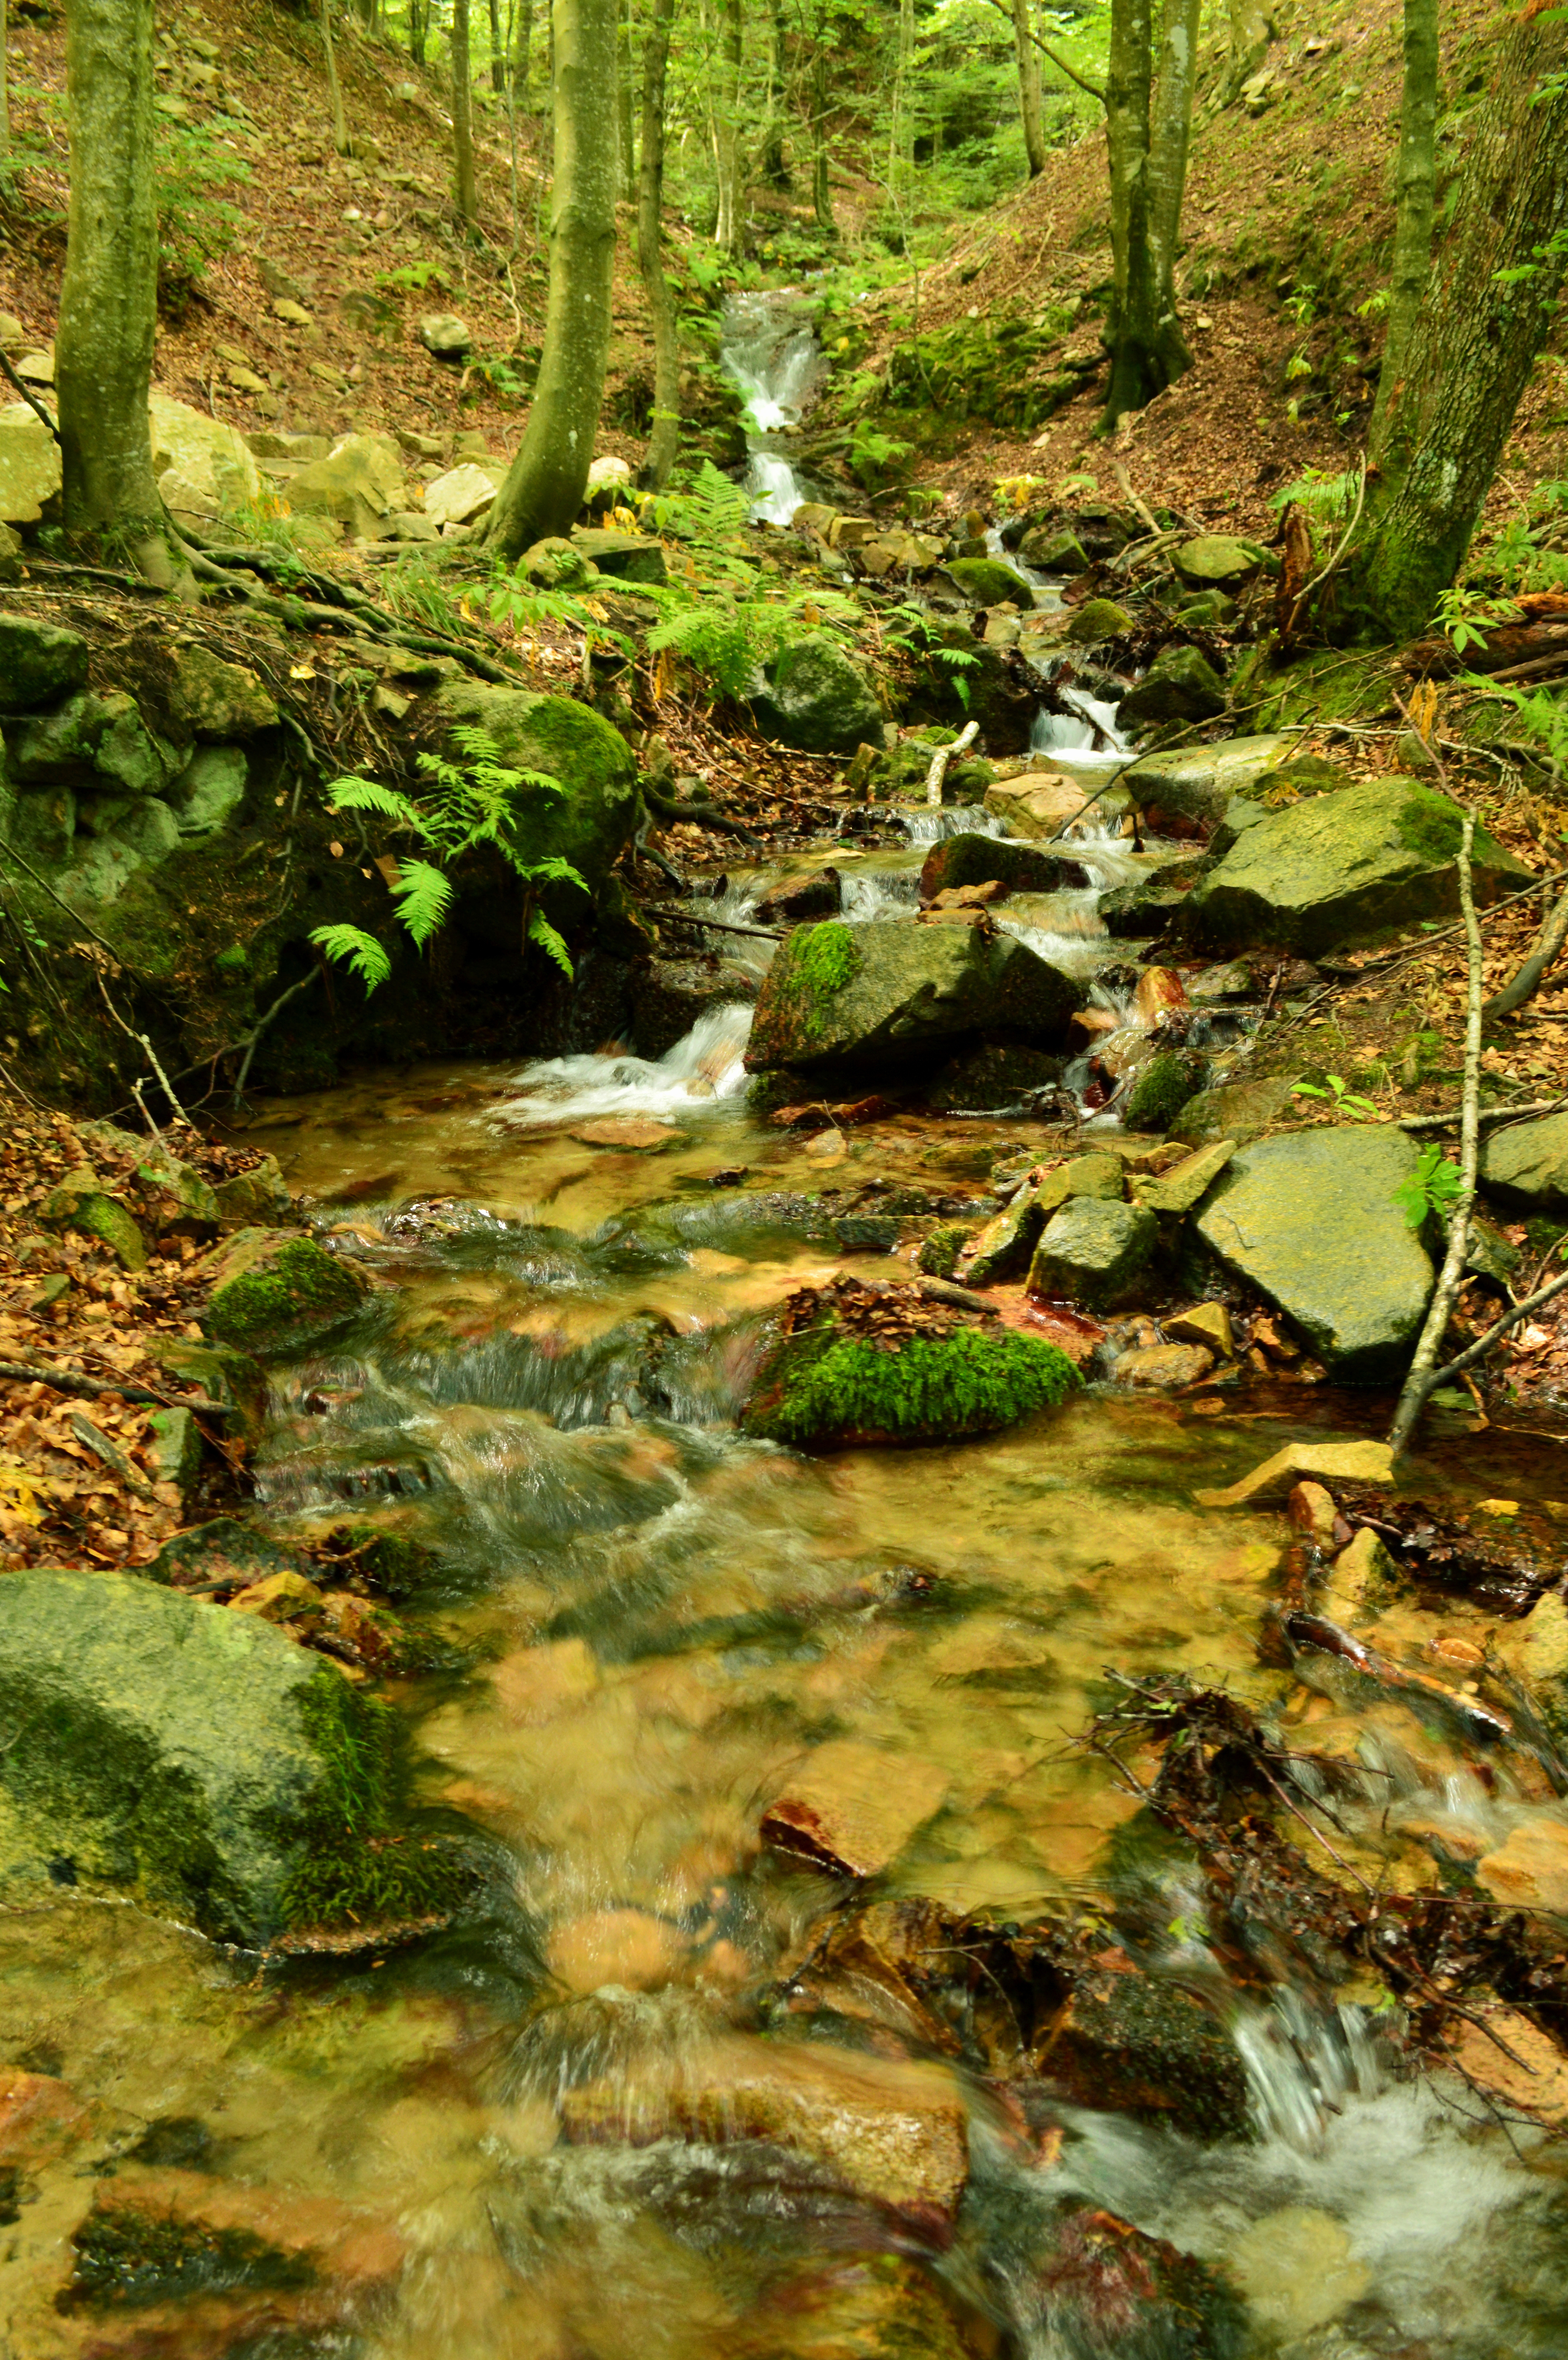
water, forest, creek, wilderness, mountain, leaf, river, valley, stream, jungle, autumn, rapid, body of water, bois, vegetation, rainforest, ravine, montagne, agua, eau, wasser, berg, bosque, arroyo, woodland, bach, habitat, ruisseau, water feature, ecosystem, watercourse, wald, acqua, ruscello, aigua, rierol, bosco, bosc, montseny, montagna, muntanya, montana, nature reserve, old growth forest, natural environment, geographical feature